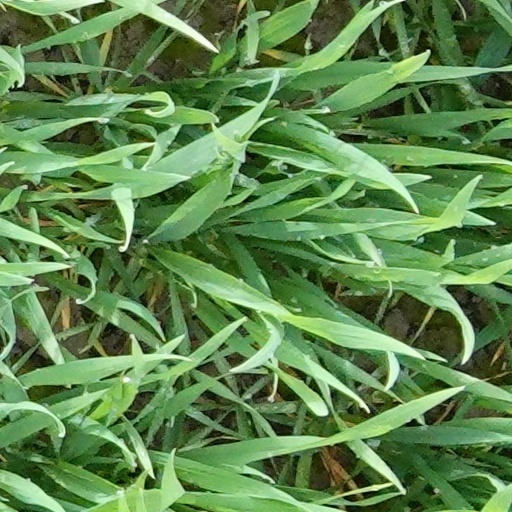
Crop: wheat